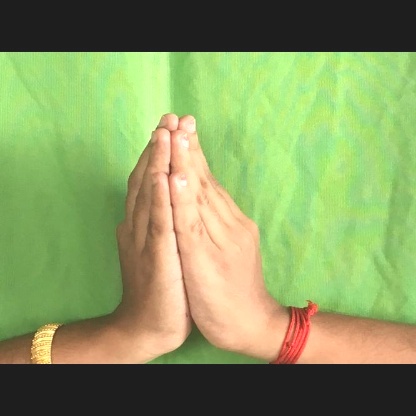
Mudra: Anjali